Petr Kouba

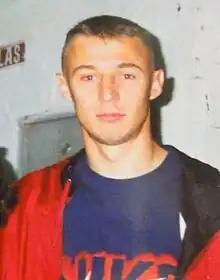
Kouba in 1996

Petr Kouba (born 28 January 1969) is a Czech former professional football goalkeeper as well as assistant coach for the Czech under-20 and under-21 national teams. He played for Czechoslovakia and later the Czech Republic, played a total of 40 matches between 1991 and 1998.